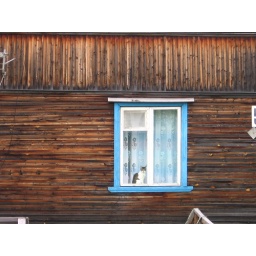
cat in window